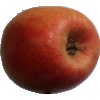
Label: apple_pink_lady